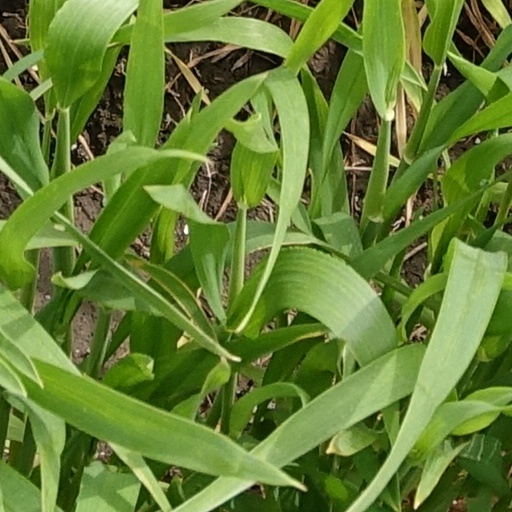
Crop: wheat